Kankanaey people

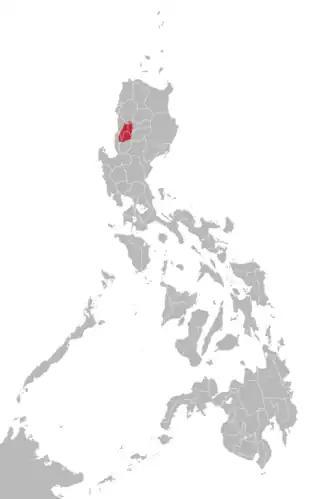
A map of where the Kankanaey language is spoken and where the Kankanaey people live.

The Kankanaey live in western Mountain Province, northern Benguet, northeastern La Union and southeastern Ilocos Sur. The Kankanaey of the western Mountain Province are sometimes identified as Applai or Aplai. Because of the differences in culture from the Kankanaey of Benguet, the "Applai" have been accredited as a separate tribe.